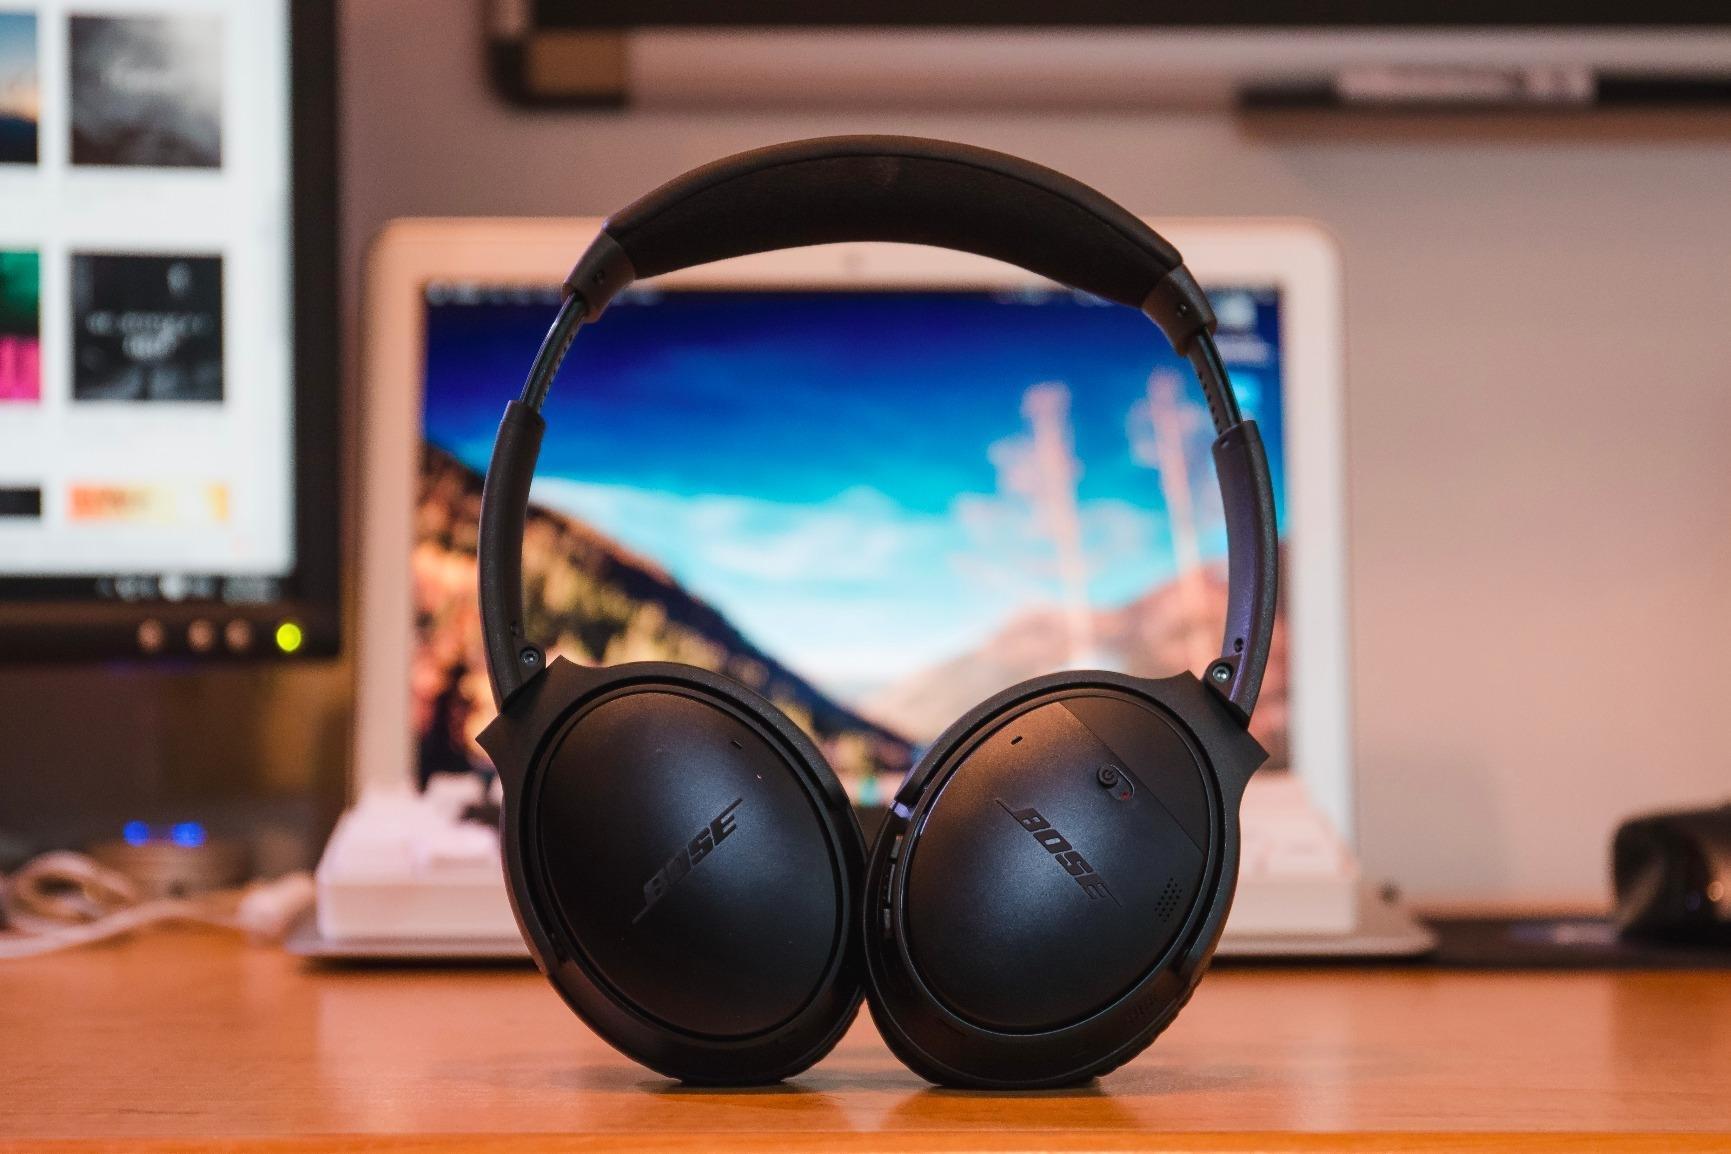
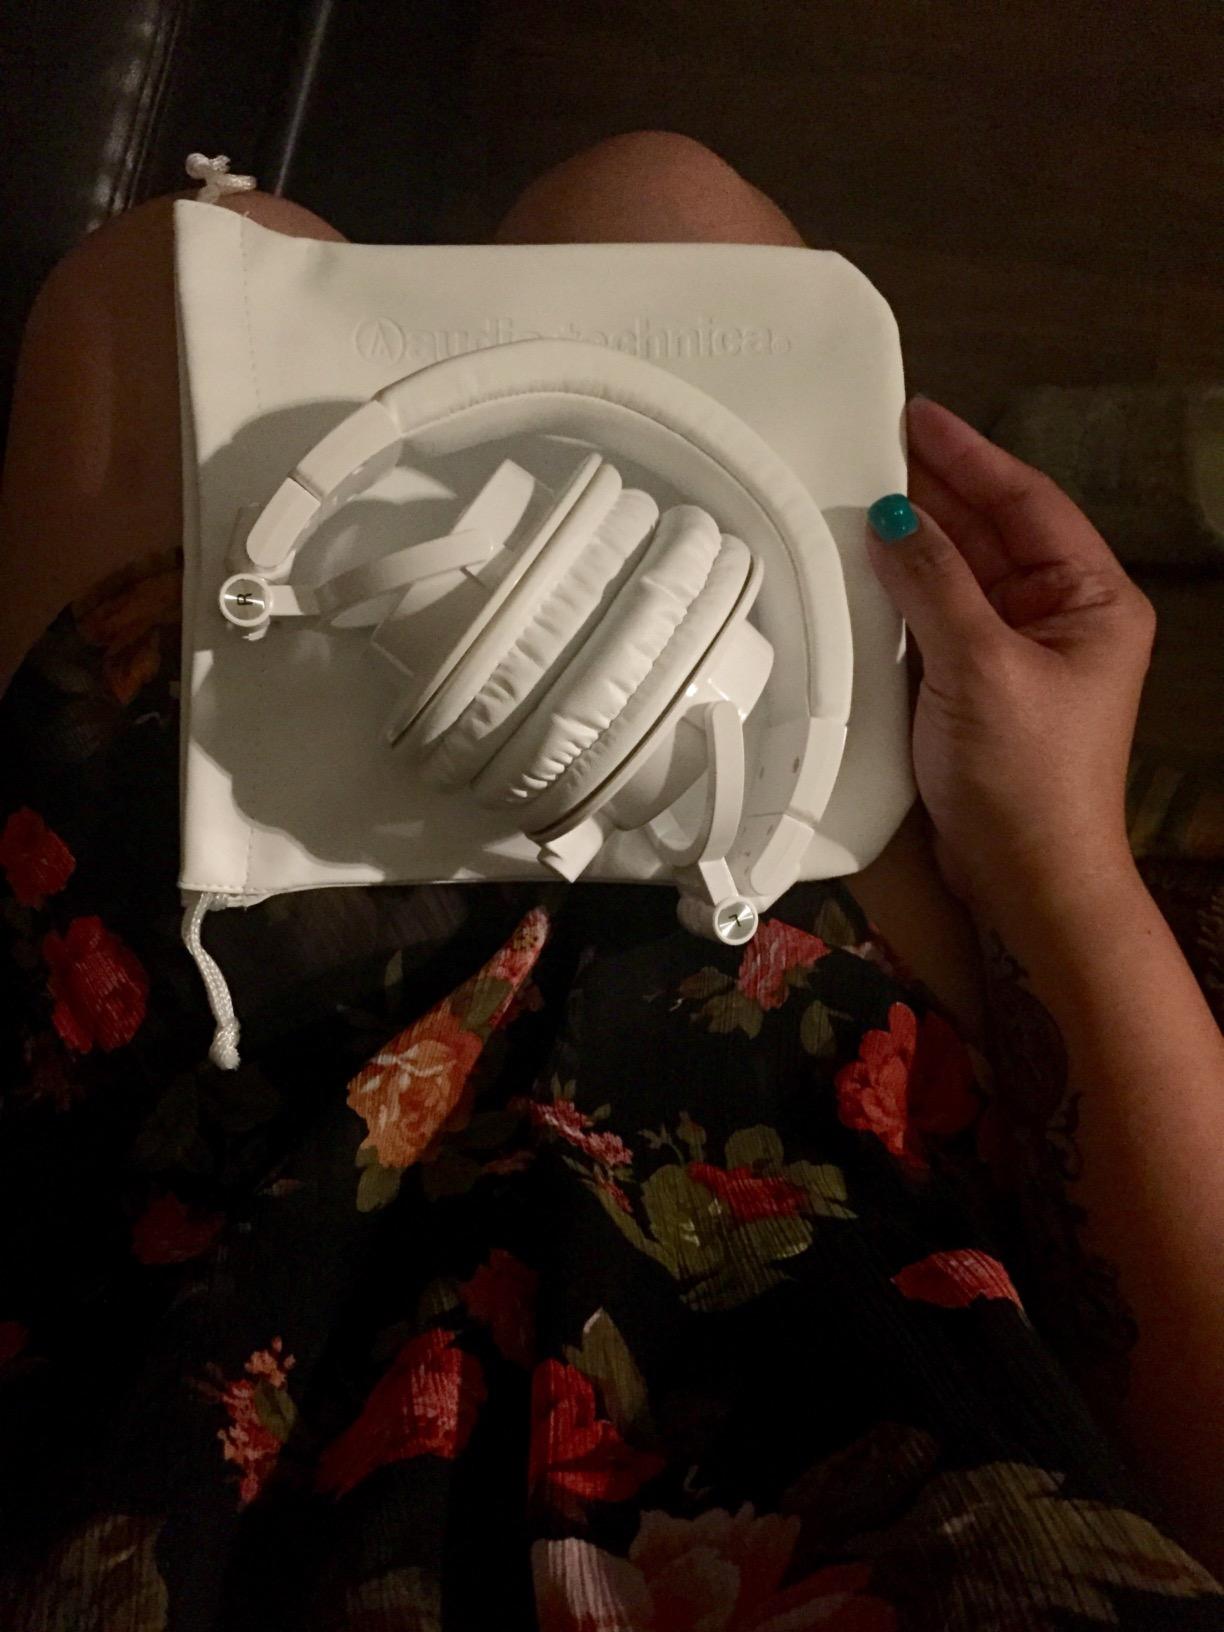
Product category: headphones
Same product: no